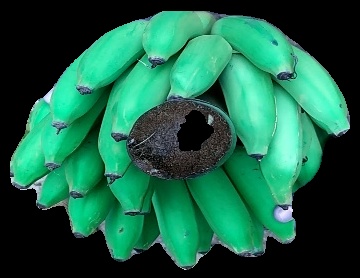
Variety: elakki-bale
Grade: grade1